Kapp Borthen

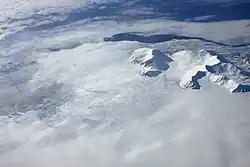
Kapp Borthen (left)

Kapp Borthen is a headland in Wedel Jarlsberg Land at Spitsbergen, Svalbard. It is located at the western coast of Spitsbergen, at the front of the glacier Torellbreen. The headland is named after Norwegian ship-owner Harry Borthen.